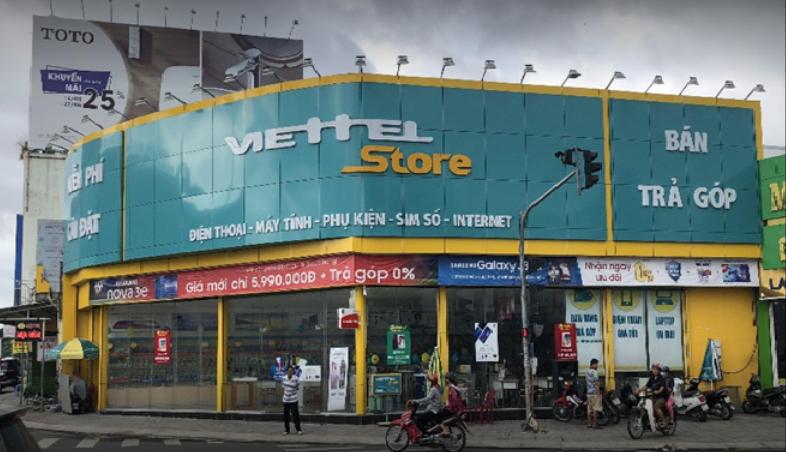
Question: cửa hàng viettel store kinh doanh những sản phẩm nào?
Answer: cửa hàng viettel store kinh doanh các mặt hàng như điện thoại, máy tính, phụ kiện, sim số, internet